Floating Bethel

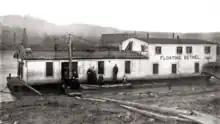
Photograph of the Floating Bethel

The Floating Bethel was a river going vessel that planted churches and served as a platform for the missionary work of Rev. George T. Clayton, his wife Lizzie, B.F. Roe and Herbert M. Riggle in the early Church of God movement during the 1890s.